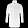
Label: Coat